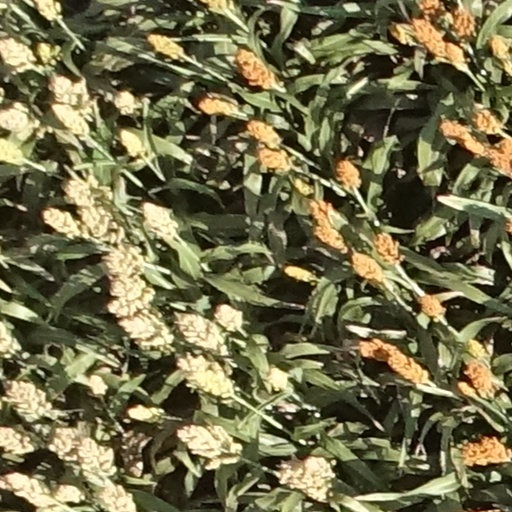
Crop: sorghum